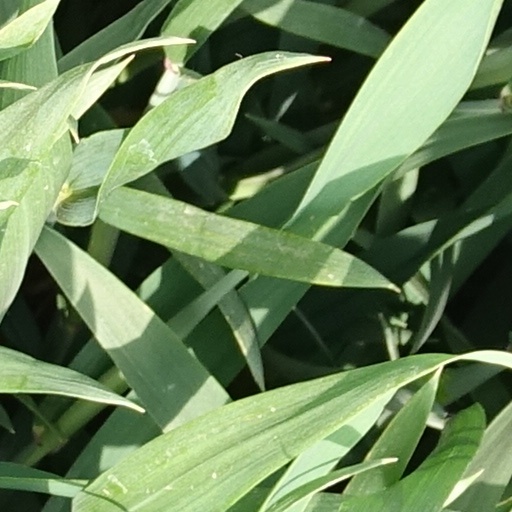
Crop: wheat